Gorée

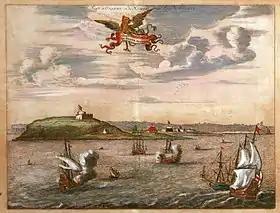
The Dutch established the forts of Nassau (1628) and Orange (1639). Coloured engraving, Holland, 17th century

Gorée is a small island in length and in width sheltered by the Peninsula. Now part of the city of Dakar, it was a minor port and site of European settlement along the coast.